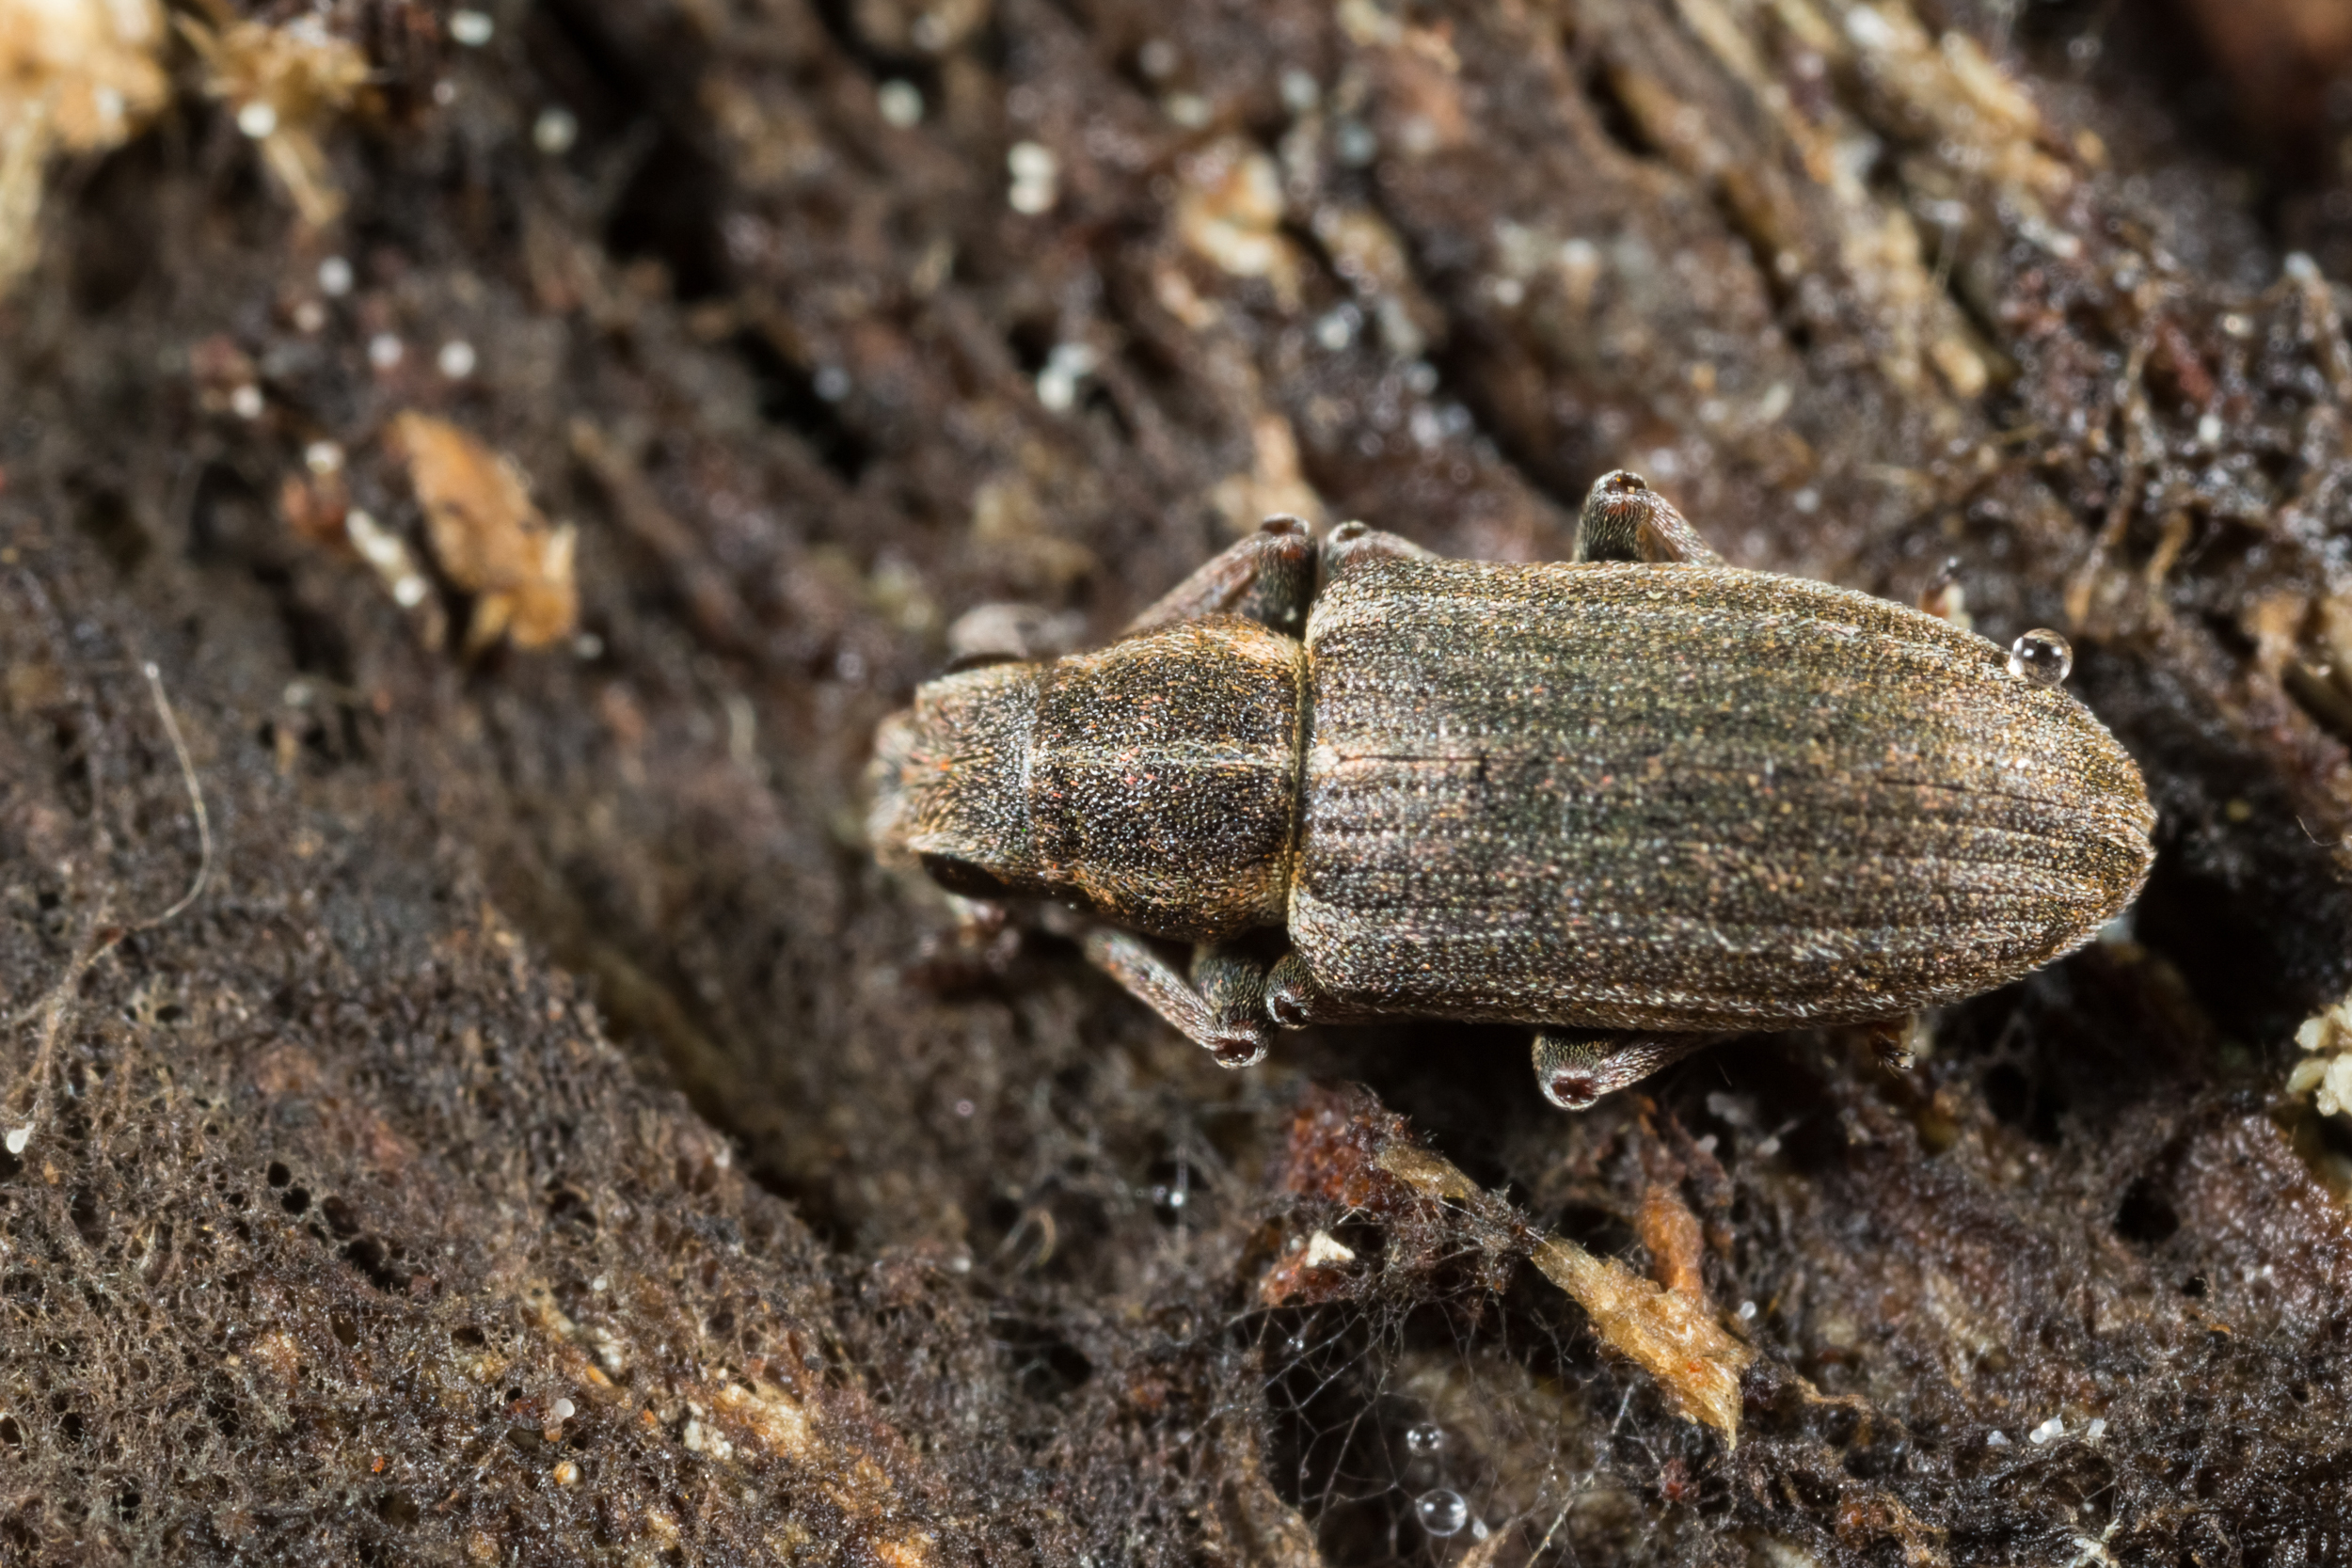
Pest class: pea_leaf_weevil